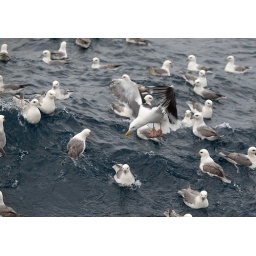
Taken from the window of the wheel house while taking up the nets during saithe fishing in the north atlantic, second of 3